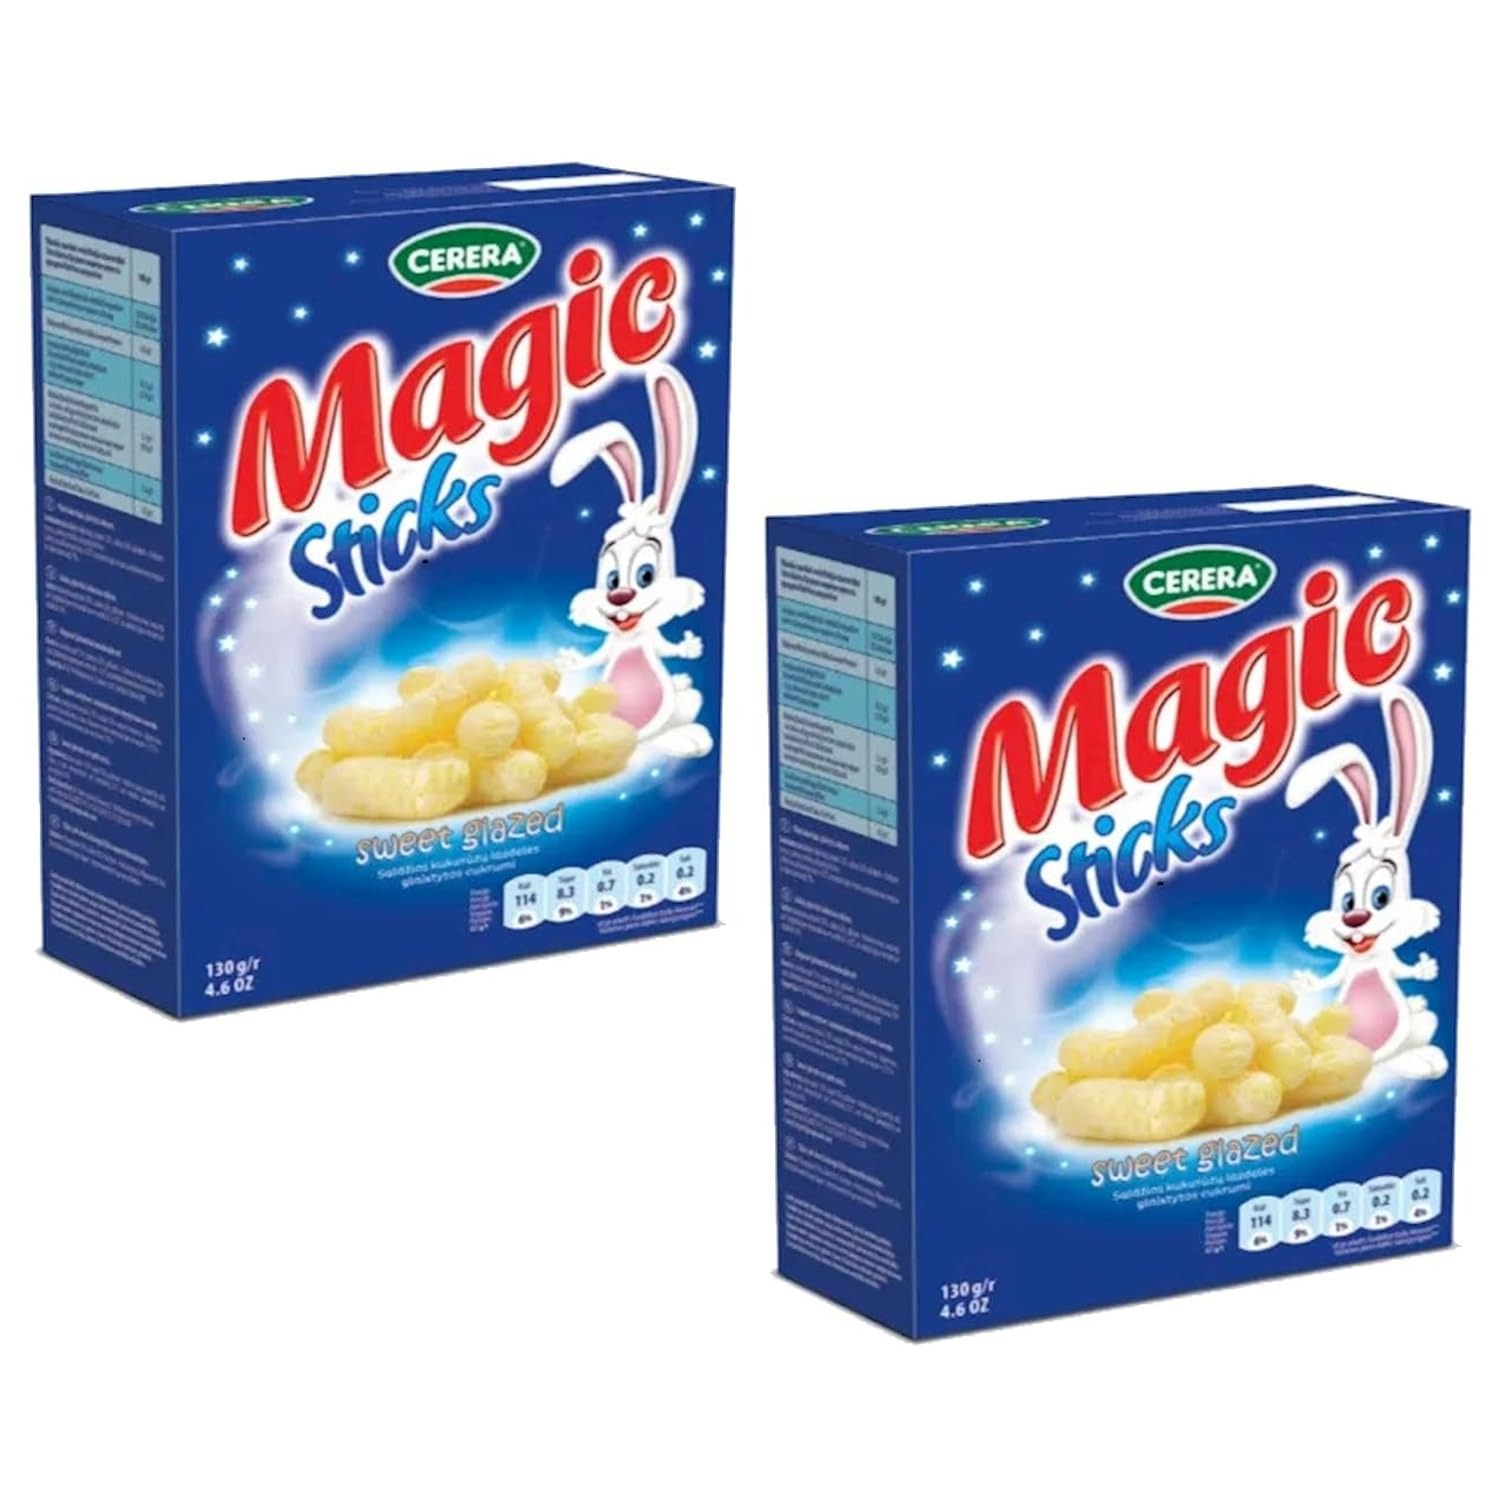
Item Name: CERERA Magic Corn Sticks - Sweet Glazed Corn Puffs with Sugar 130g (2 Pack) - Healthy Snack Ideal for Sharing with Friends and Family or Enjoying Anytime
Bullet Point 1: DELICIOUS GLAZED CORN PUFFS: Treat yourself to the delightful crunch and sweet flavor of our corn sticks. Each puff corn is generously coated with a delicious blend of sugar and oil. Whether you desire a sweet snack during a break or want to elevate your movie night. These snack sticks deliver a taste experience that’s both satisfying and memorable.
Bullet Point 2: PERFECT SHARING SIZE: Each 130g pack of our corn snacks includes two separate packs. Making the corn puffs ideal for sharing with loved ones during gatherings or enjoying multiple snack sessions. The convenient size of our puffed corn snack ensures you always have a delicious treat on hand to share moments of joy with friends and family.
Bullet Point 3: VERSATILE SNACK: Our magic sticks are your go-to snack companion. Their convenient packaging and mess-free design make them easy to enjoy anywhere, anytime. Whether you prefer healthy snacks, these corn sticks are sure to satisfy your cravings with their desirable flavor and satisfying crunch.
Bullet Point 4: CONVENIENT PACKAGING: Carefully designed for ideal freshness and convenience, each pack of our puffed corn snack is made to ensure that every stick maintains its crispness and full flavor. Our packaging not only preserves the reliability of these sweet puffs, allows you to enjoy the same delicious taste from the very first stick to the very last.
Bullet Point 5: GUILT-FREE DELIGHT: Treat to the sweet satisfaction of our magic sticks without guilt. Made with care and attention to detail. These puff snacks offer a guilt-free way to satisfy your sweet tooth. Whether you’re watching your favorite movie or taking a quick snack break at work, our sweet corn snacks provide a delicious treat that’s both enjoyable and healthy.
Product Description: <p>Introducing <strong>Cerera</strong>'s magic corn sticks, a delightful snack that combines the crispiness of corn with a heavenly sweet glaze, ideal for satisfying your snack desires anytime, anywhere. These sweet glazed corn puffs are carefully made using only the finest quality corn. Ensuring each bite of our sweet puffs delivers a bloom of flavor and crunch.</p> <p>Each corn snack is thoughtfully designed for sharing moments of joy with loved ones. Imagine cozy evenings enhanced by the sweet aroma and satisfying crunch of our healthy snacks, creating memorable snacking experiences that bring people together. The packaging ensures freshness and convenience preserving the crispness of every snack sticks so you can enjoy them from the first bite to the last.</p> <p>We take satisfaction in using high-quality ingredients to craft our sweet snacks. From the carefully selected corn to the sweet glaze that coats each puff corn, every aspect is chosen to provide a healthy and enjoyable snack.</p> <p>Our snack puffs are made from the finest corn grits sourced from the EU, ensuring outstanding taste and texture. With a combination of sugar, glucose-fructose syrup, and a hint of salt, these corn stick offers a balanced sweetness that delights the palate.&nbsp;</p> <p>Every ingredient is chosen to enhance the taste and texture, making these snack sticks a delicious treat whether you're sharing them with friends and family or savoring a quiet moment alone.</p> <p><strong>CERERA</strong>'s magic sticks are more than just a snack. They're a flavorful experience designed to elevate your snacking moments. Whether you're craving a sweet treat at home or looking to add a delicious option to your next gathering, our puffed corn snack with sweet glazed corn puffs are a great choice. Discover the magic of pure enjoyment in every bite with our corn sticks.</p>
Value: 4.6
Unit: Ounce

Price: 17.29